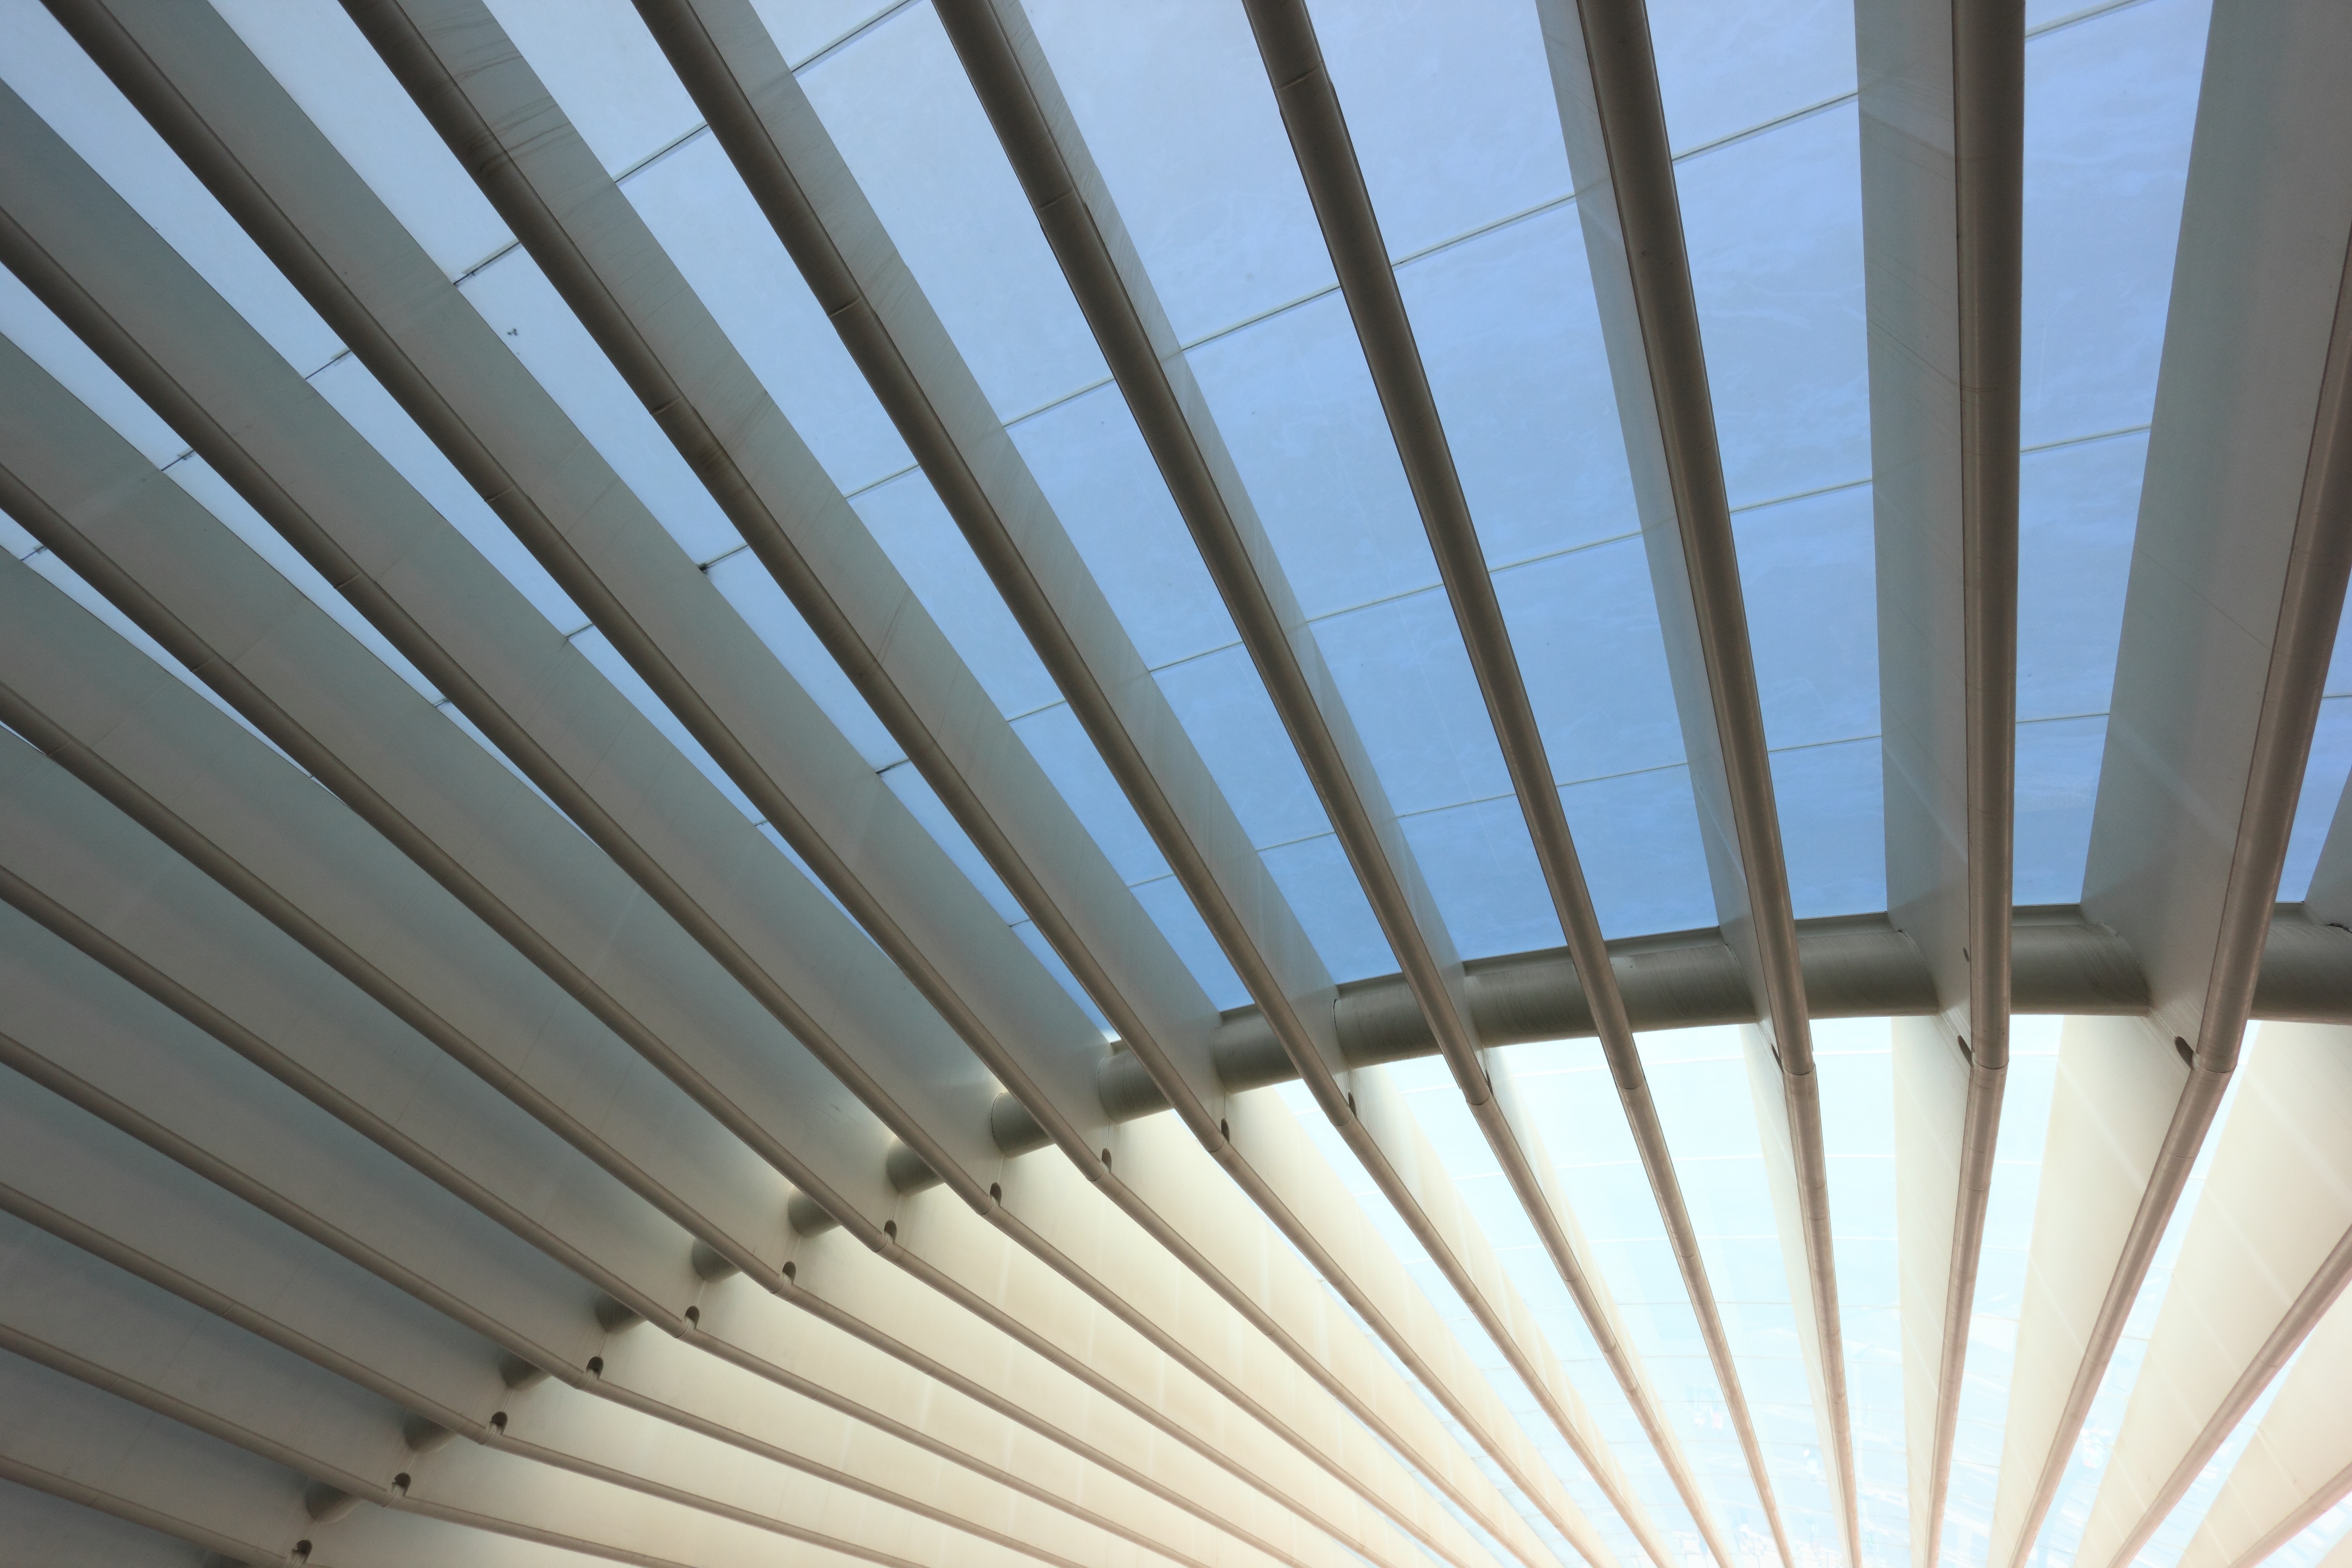
wing, light, architecture, structure, wood, spiral, roof, wall, ceiling, line, column, entrance, lighting, interior design, expo, design, symmetry, window blind, portugal, area, shape, lisbon, daylighting, baluster, window covering, window treatment